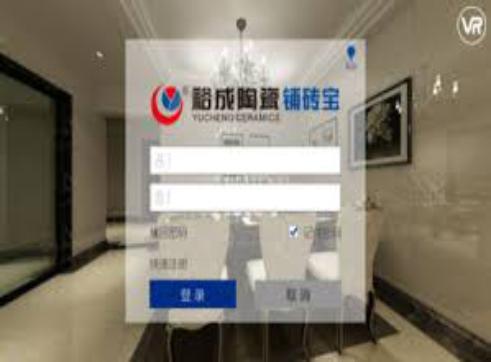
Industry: Others